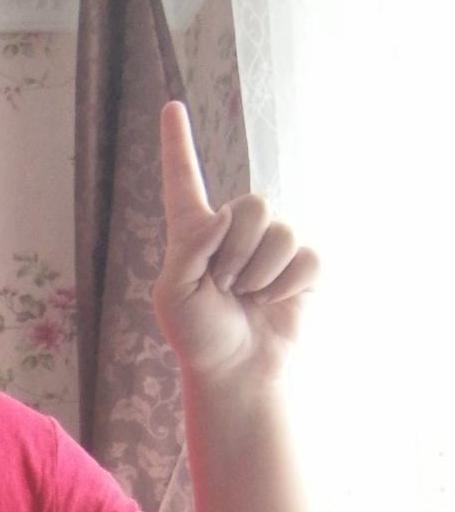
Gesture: one